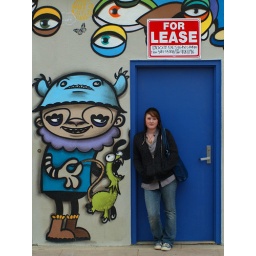
there is some interesting artwork on the walls of buildings in Venice Beach. the girl in the doorway is real.